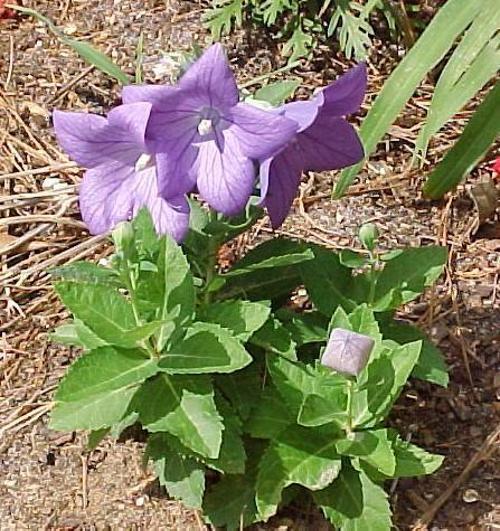
Label: balloon flower